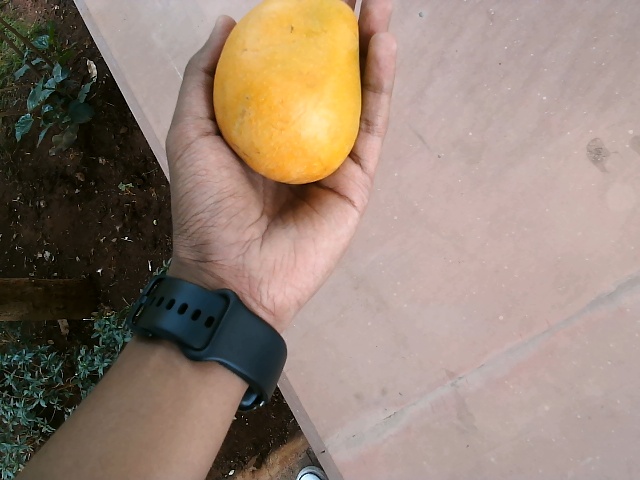
Label: Ripe_Mango